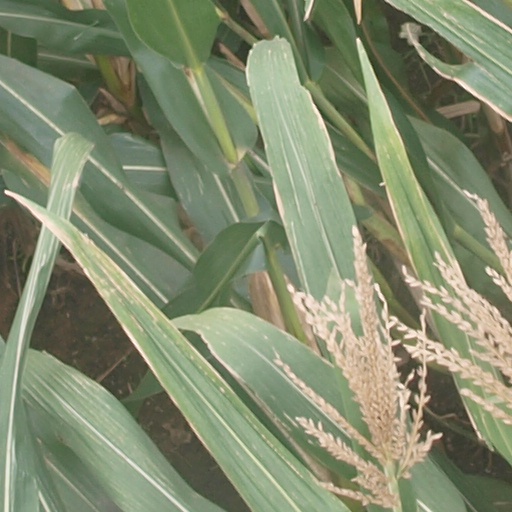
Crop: maize; corn